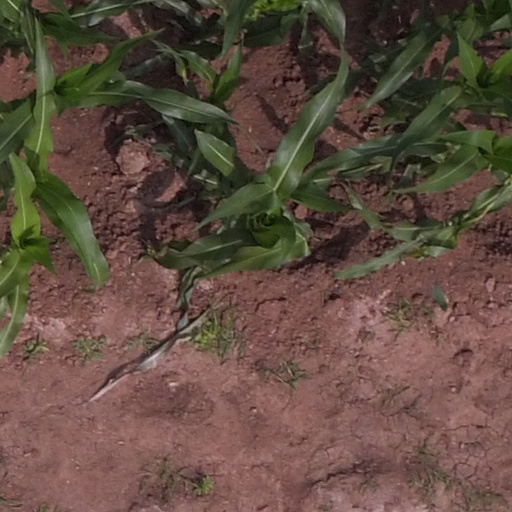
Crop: maize; corn